Poor Señorita

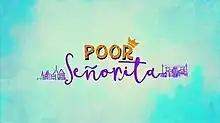
Title card

Poor Señorita is a 2016 Philippine television drama comedy series broadcast by GMA Network. Directed by Dominic Zapata, it stars Regine Velasquez in the title role. It premiered on March 28, 2016 on the network's Telebabad line up. The series concluded on July 15, 2016 with a total of 79 episodes.